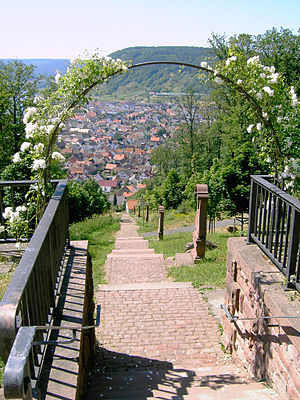
Großheubach / Geografi
Großheubach set fra Kloster Engelberg i Naturpark Spessart
Großheubach er en kæbstad i Landkreis Miltenberg i Regierungsbezirk Unterfranken i den tyske delstat Bayern.